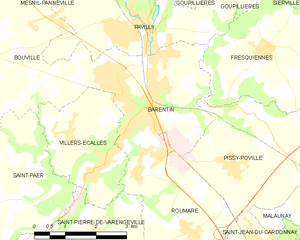
Carte des communes françaises Barentin